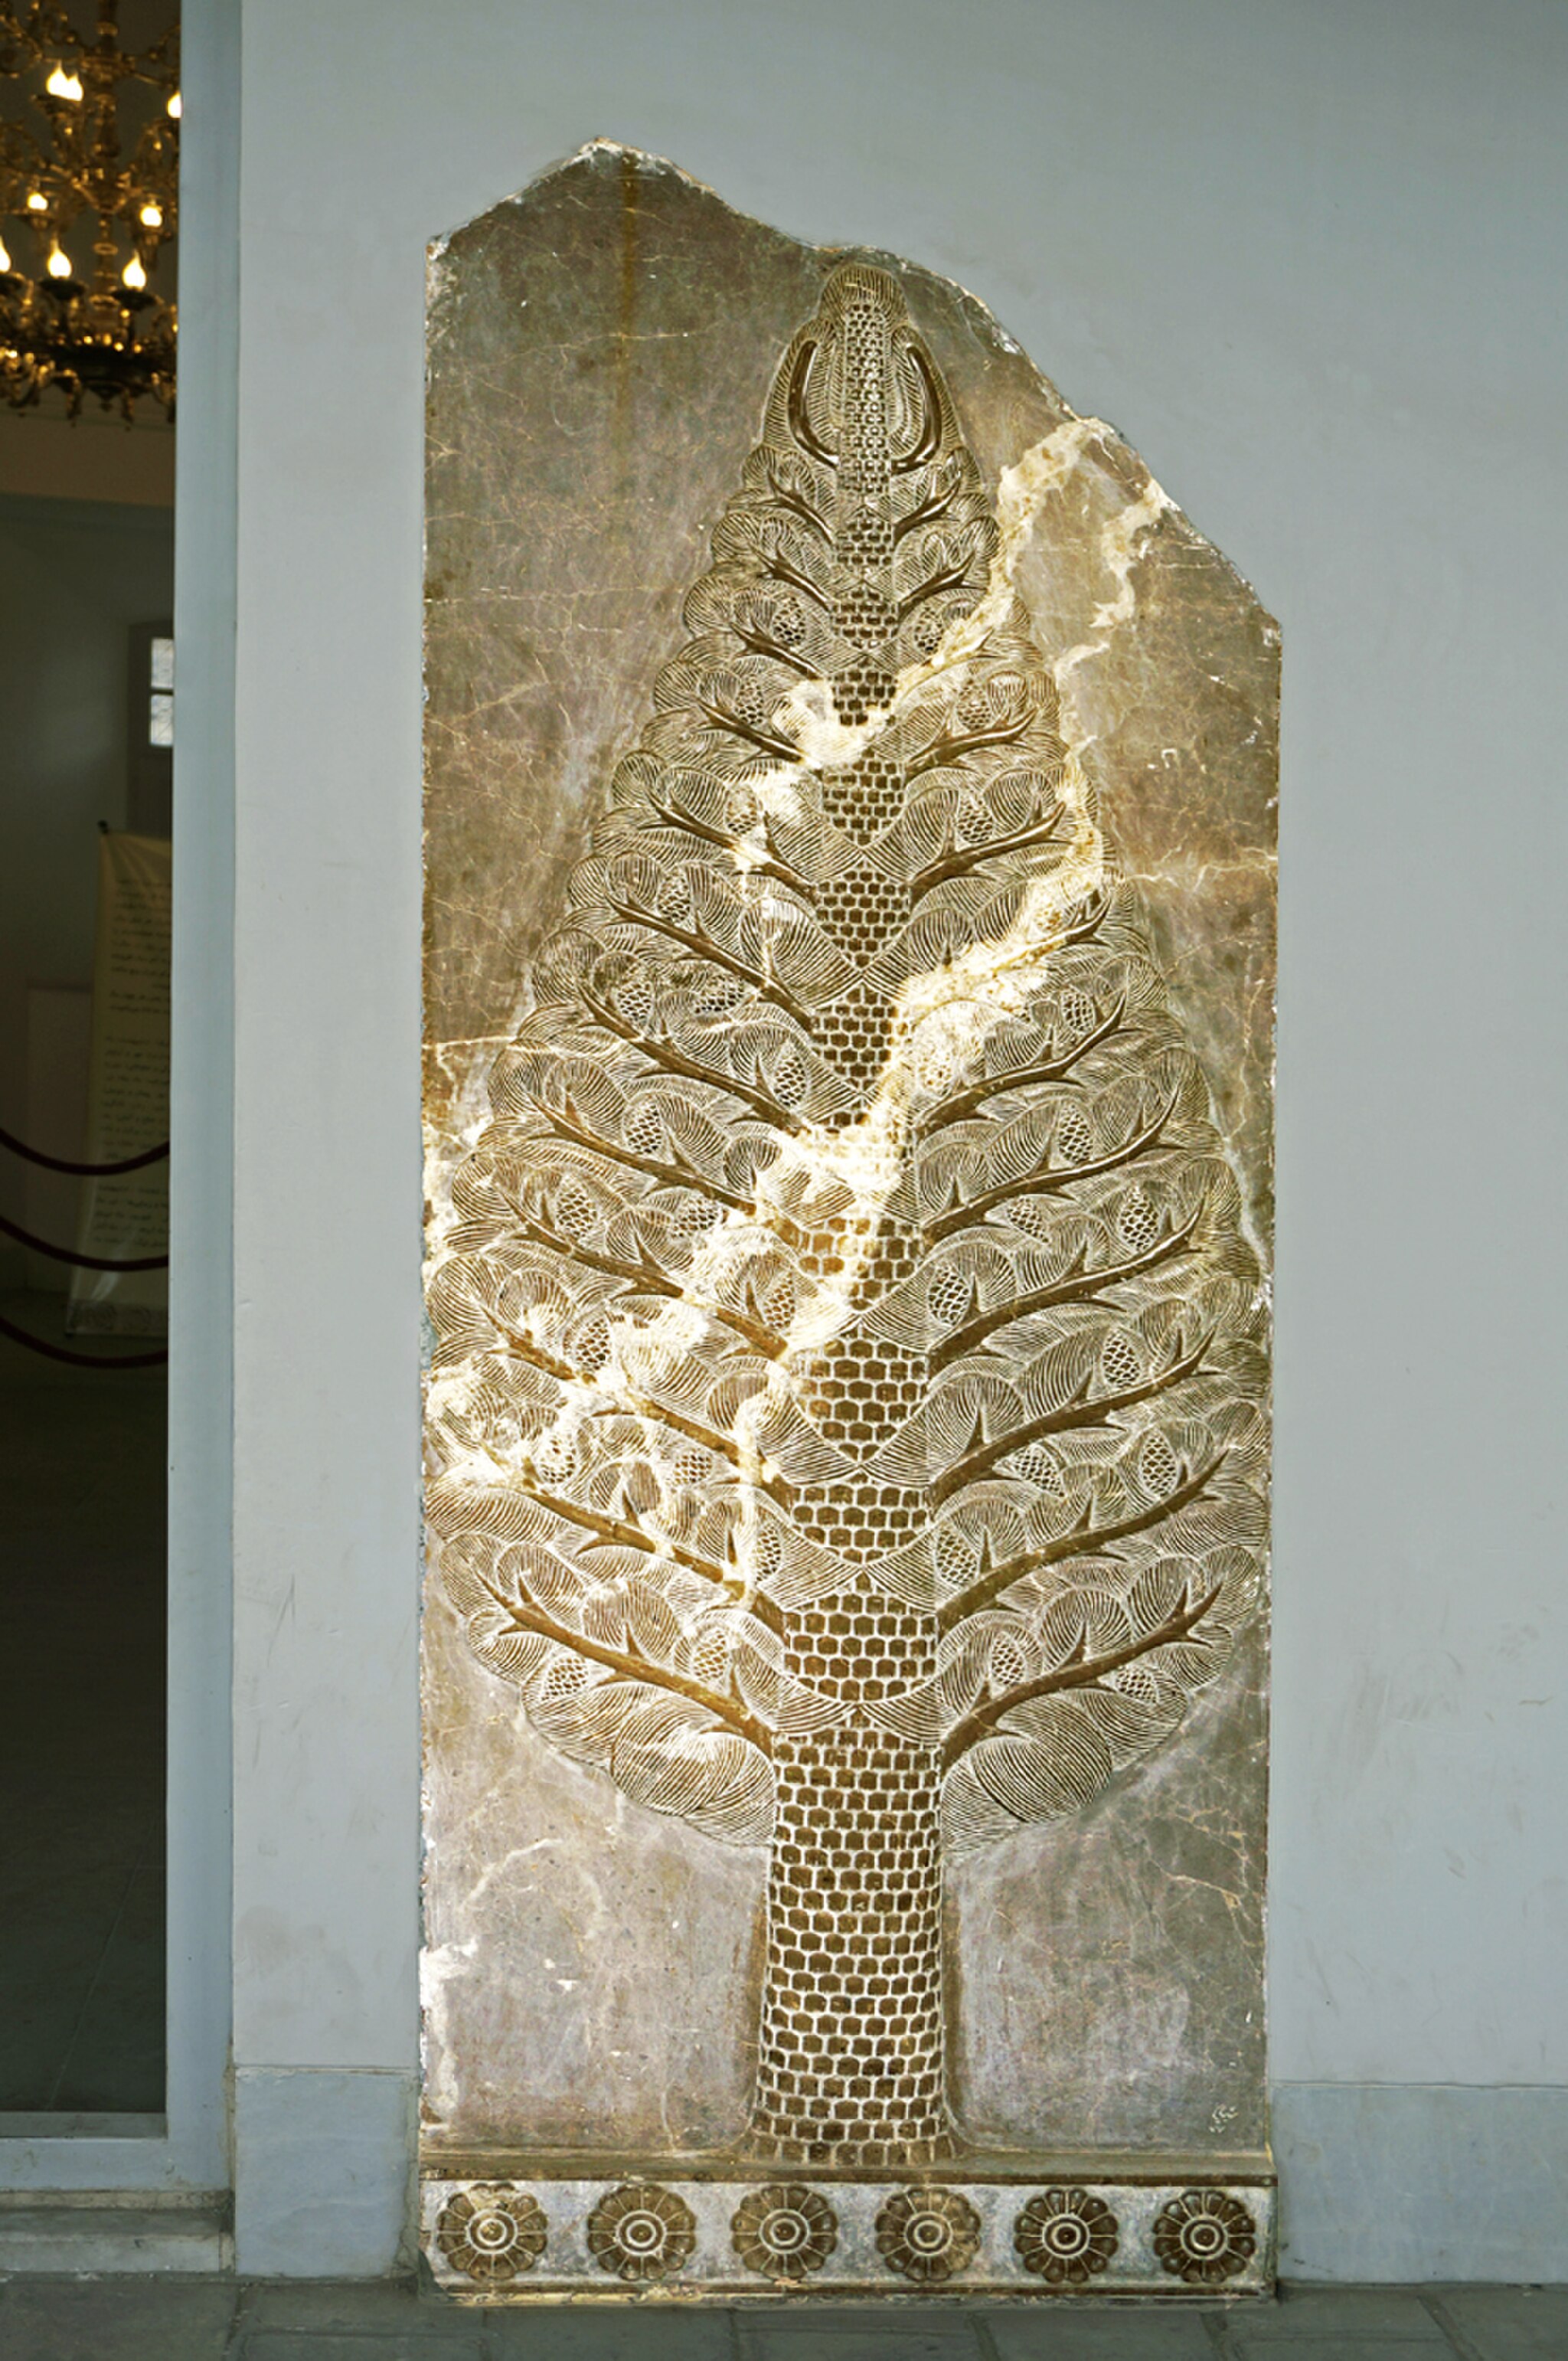
Title: Zoroastrian Temple, Winter solstice evergreen tree relief from Persepolis - Yazd - 4-4-2013
Date: 2013-04-04 00:01:05
Categories: Interior of Yazd Fire Temple, Images from Wiki Loves Monuments 2018, Self-published work, Cultural heritage monuments in Iran with known IDs, 2013 in Yazd, Uploaded via Campaign:wlm-ir, Images from Wiki Loves Monuments in Yazd, Images from Wiki Loves Monuments 2018 in Iran, Iran photographs taken on 2013-04-04, Reliefs from Persepolis